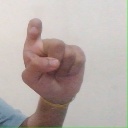
अक्षर: इ